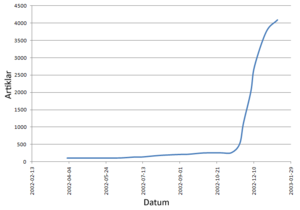
Dan Albert John Koehl à Stockholm, Suède, est un gardien de zoo, un soigneur d’éléphant et un maître d’écurie franco-suédois. Auteur de l'Encyclopédie des éléphants, il a été décrit comme "l'un des experts les plus renommés d'Europe sur les éléphants".
Wikipédia en suédois est l'édition de Wikipédia en langue suédoise, quant au nombre d'articles c'est la 3ᵉ plus importante Wikipédia, avec un total de plus de 3 000 000 d'articles. Elle a été la cinquième édition de Wikipédia à voir le jour, débutant en mai 2001, après la Wikipédia en anglais, en allemand, en catalan et en français.